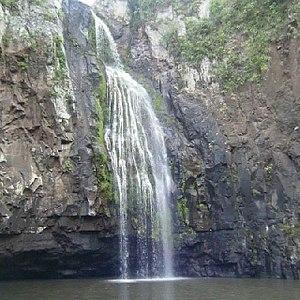
Les zones protégées du Nicaragua sont des zones qui ont une beauté ou une importance naturelle et qui sont sous la protection d'un organisme gouvernemental nicaraguayen. Le Nicaragua compte 78 zones protégées qui couvrent 22 422 km² km², soit environ 17,3 % de la surface terrestre du pays. Le Système National de Zones Protégées est administré par le Ministère de l'Environnement et des Ressources Naturelles.
Estelí ou La Villa de San Antonio de Pavia de Estelí est une ville du Nicaragua qui a donné son nom à l'un des 15 départements du pays.